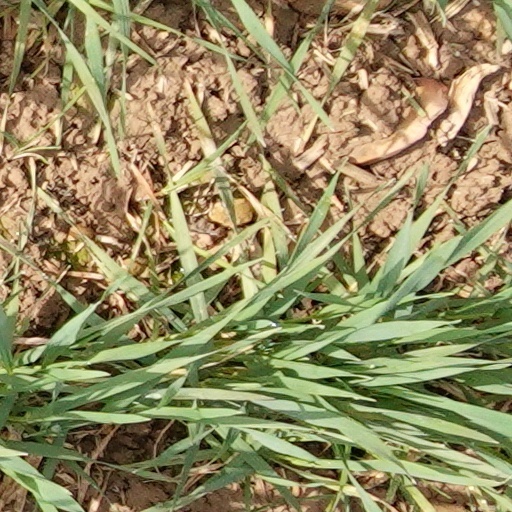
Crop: wheat